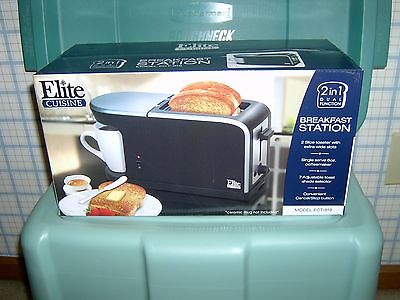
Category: toaster